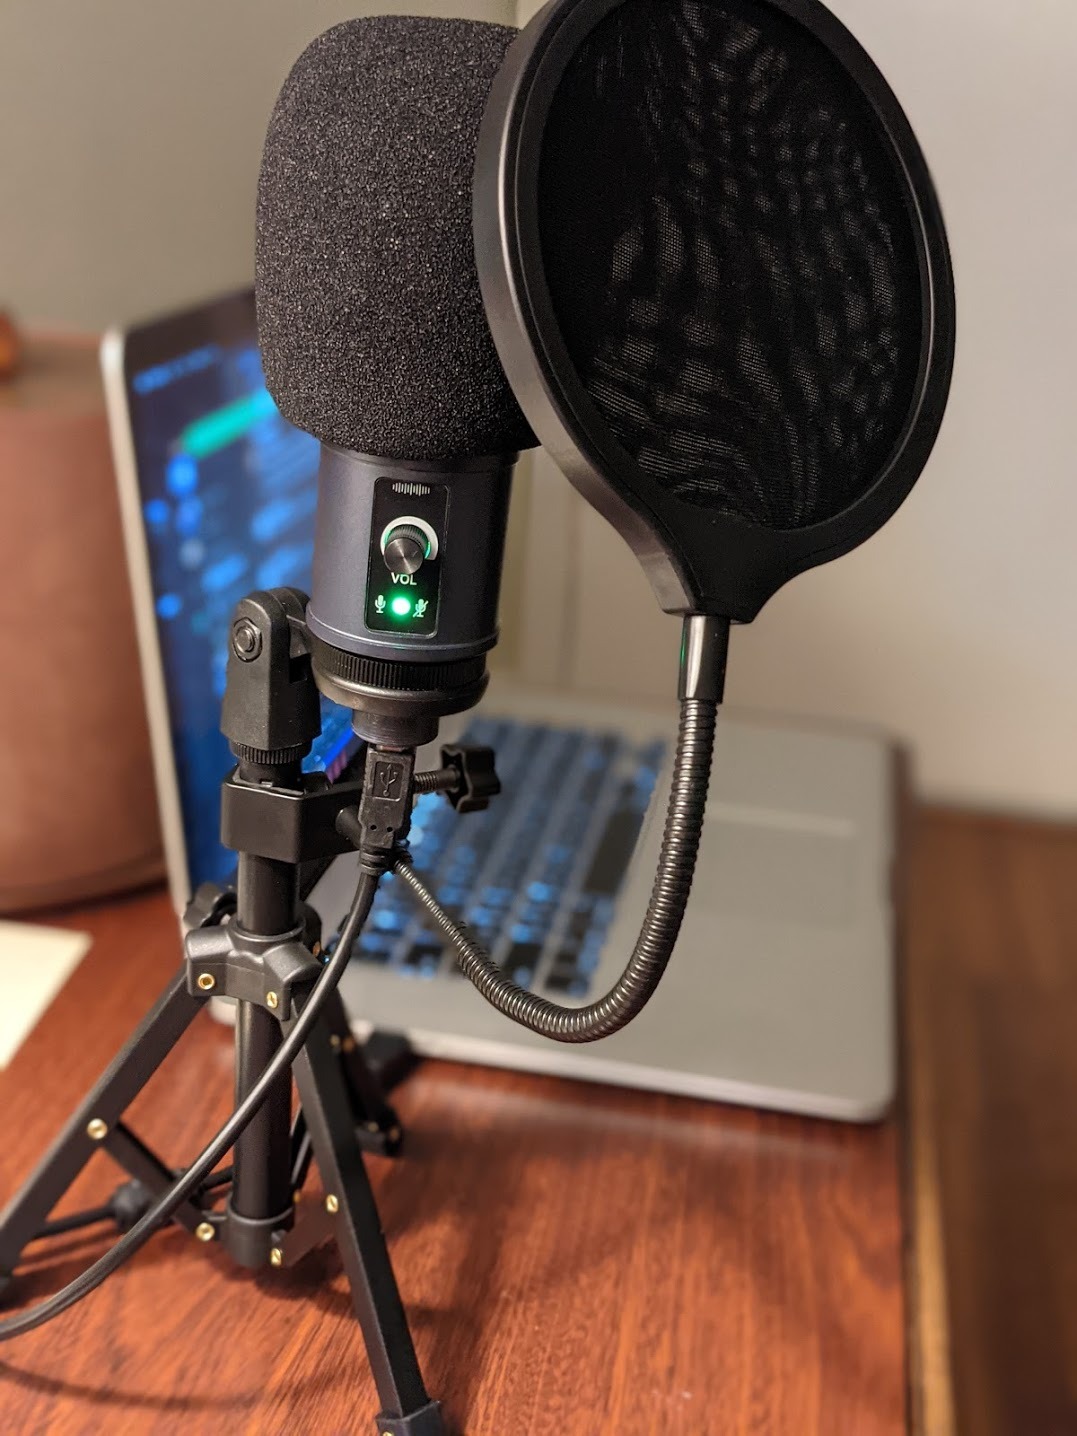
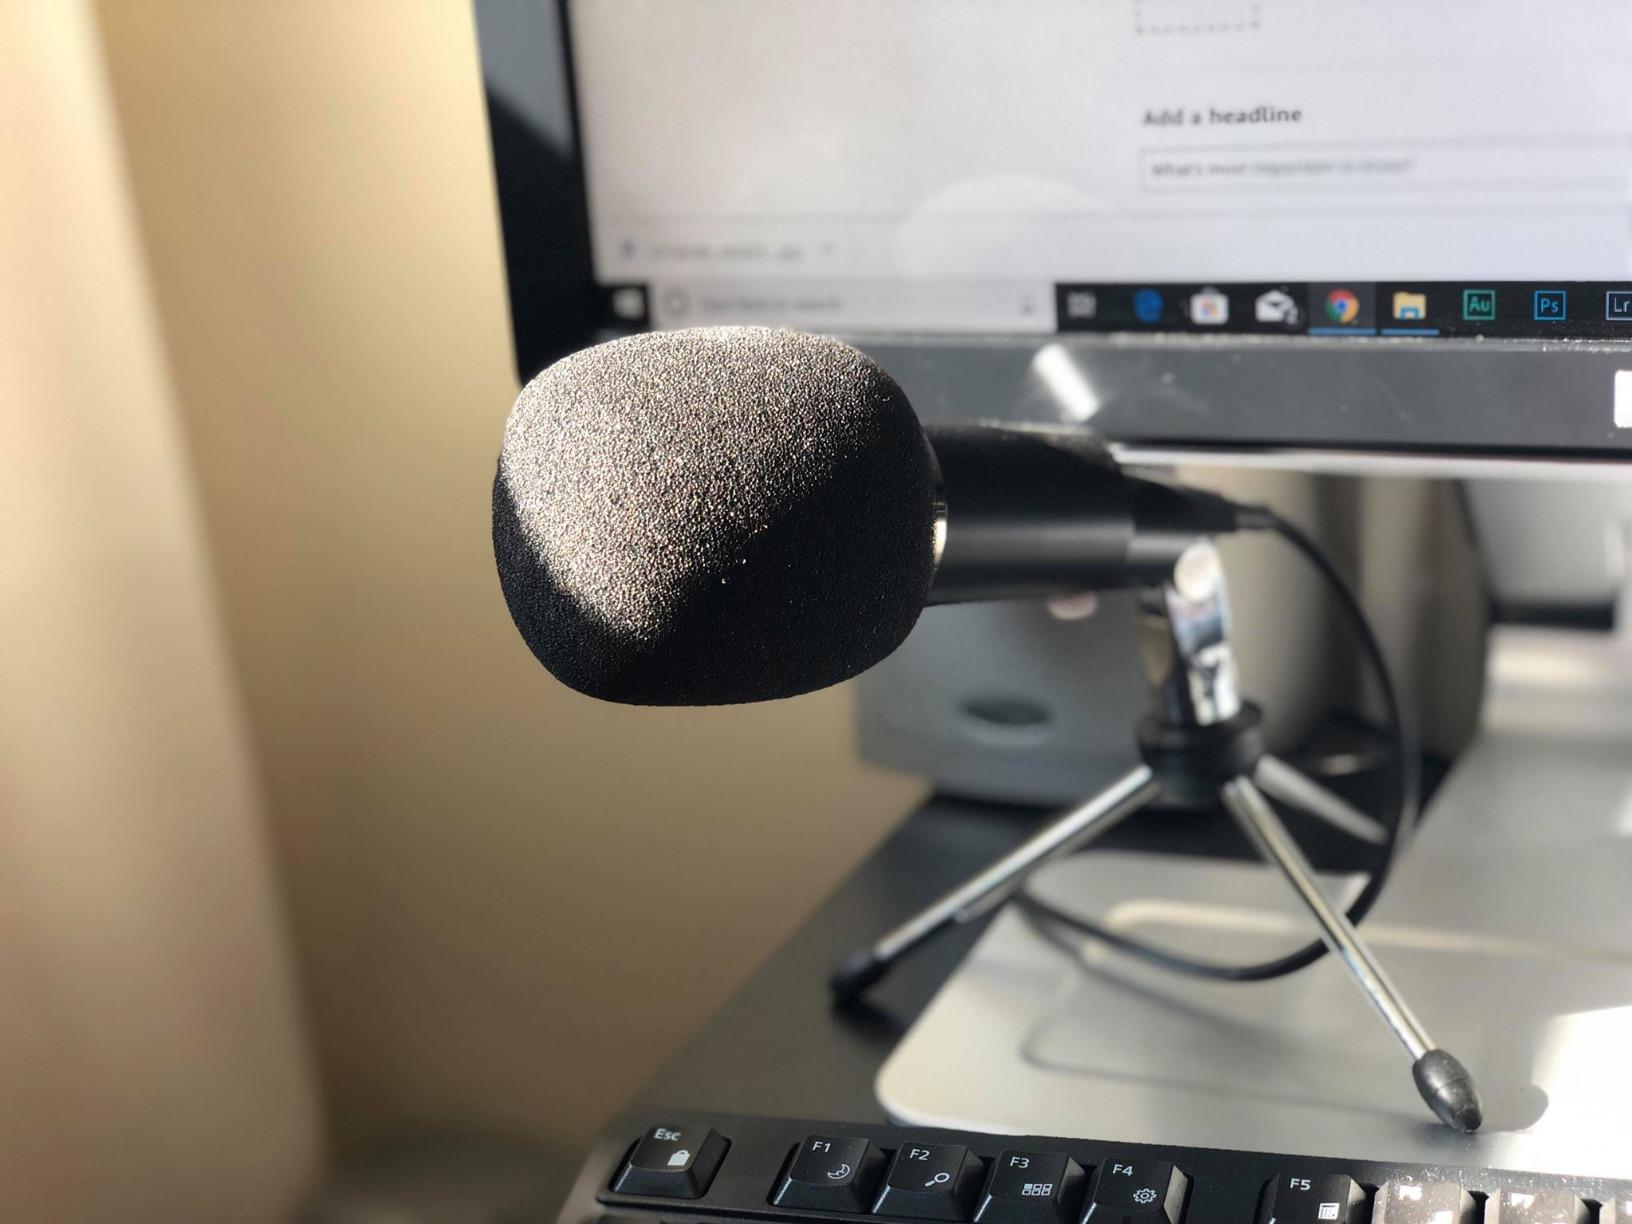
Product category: microphone
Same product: no